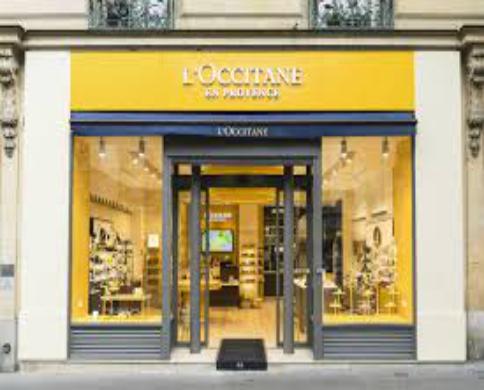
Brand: L'Occitane en Provence
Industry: Necessities